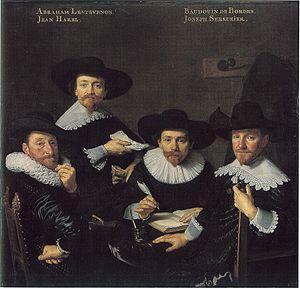
Une église wallonne est une église réformée néerlandaise et de façon moindre allemande, dont les membres avaient fui les Pays-Bas méridionaux, l'actuelle Belgique et le nord de la France, lors du premier refuge. Lors du deuxième refuge protestant, des huguenots français ont rejoint les communautés wallonnes, notamment les pasteurs Pierre Jurieu et Pierre Bayle. La langue usuelle des églises wallonnes est jusqu'à aujourd'hui le français. Les membres de ces églises sont appelés réformés wallons